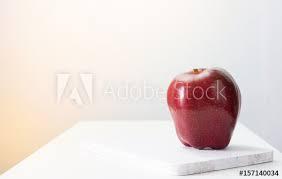
Label: apples